Géza Tordy

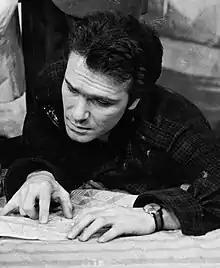
Tordy in 1968

Géza Tordy (1 May 1938 – 30 March 2024) was a Hungarian actor. Tordy was born in Budapest on 1 May 1938, and died on 30 March 2024, at the age of 85.